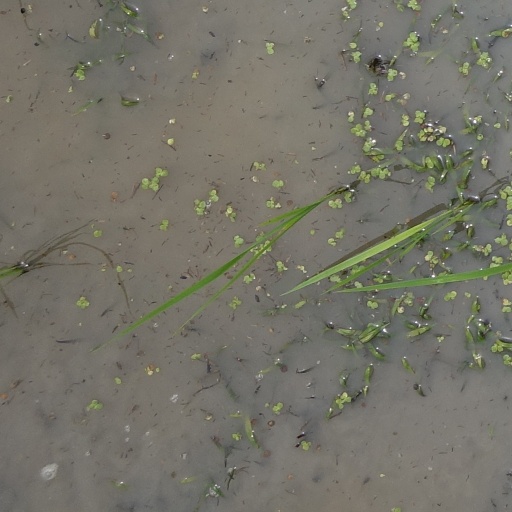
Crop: rice